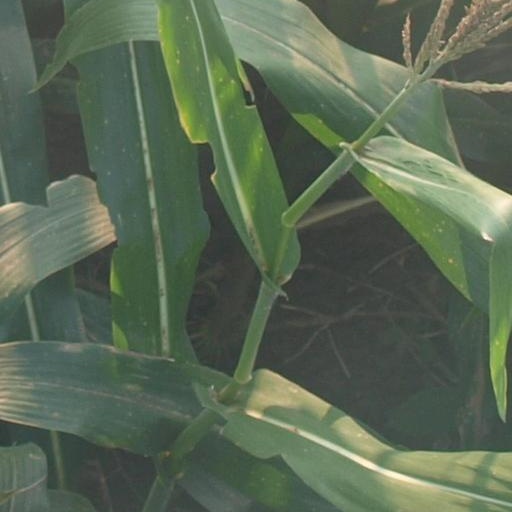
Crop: maize; corn